EMD G22CU

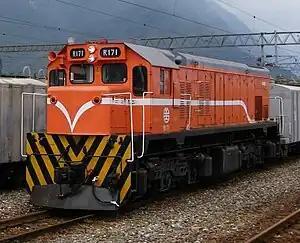
G22CU used by the Taiwan Railways Administration

The EMD G22CU is a metre gauge diesel–electric locomotive designed and built by the Electro-Motive Division of General Motors. It was manufactured by several licensees, and exported to many countries including Argentina, Australia, Brazil, Egypt, Iran, New Zealand, Nigeria, Pakistan, South Korea, Yugoslavia and Taiwan (ROC) (countries with more than 20 units).